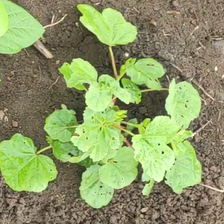
Weed species: Little_Mallow(Malva parviflora)